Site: brandenburg
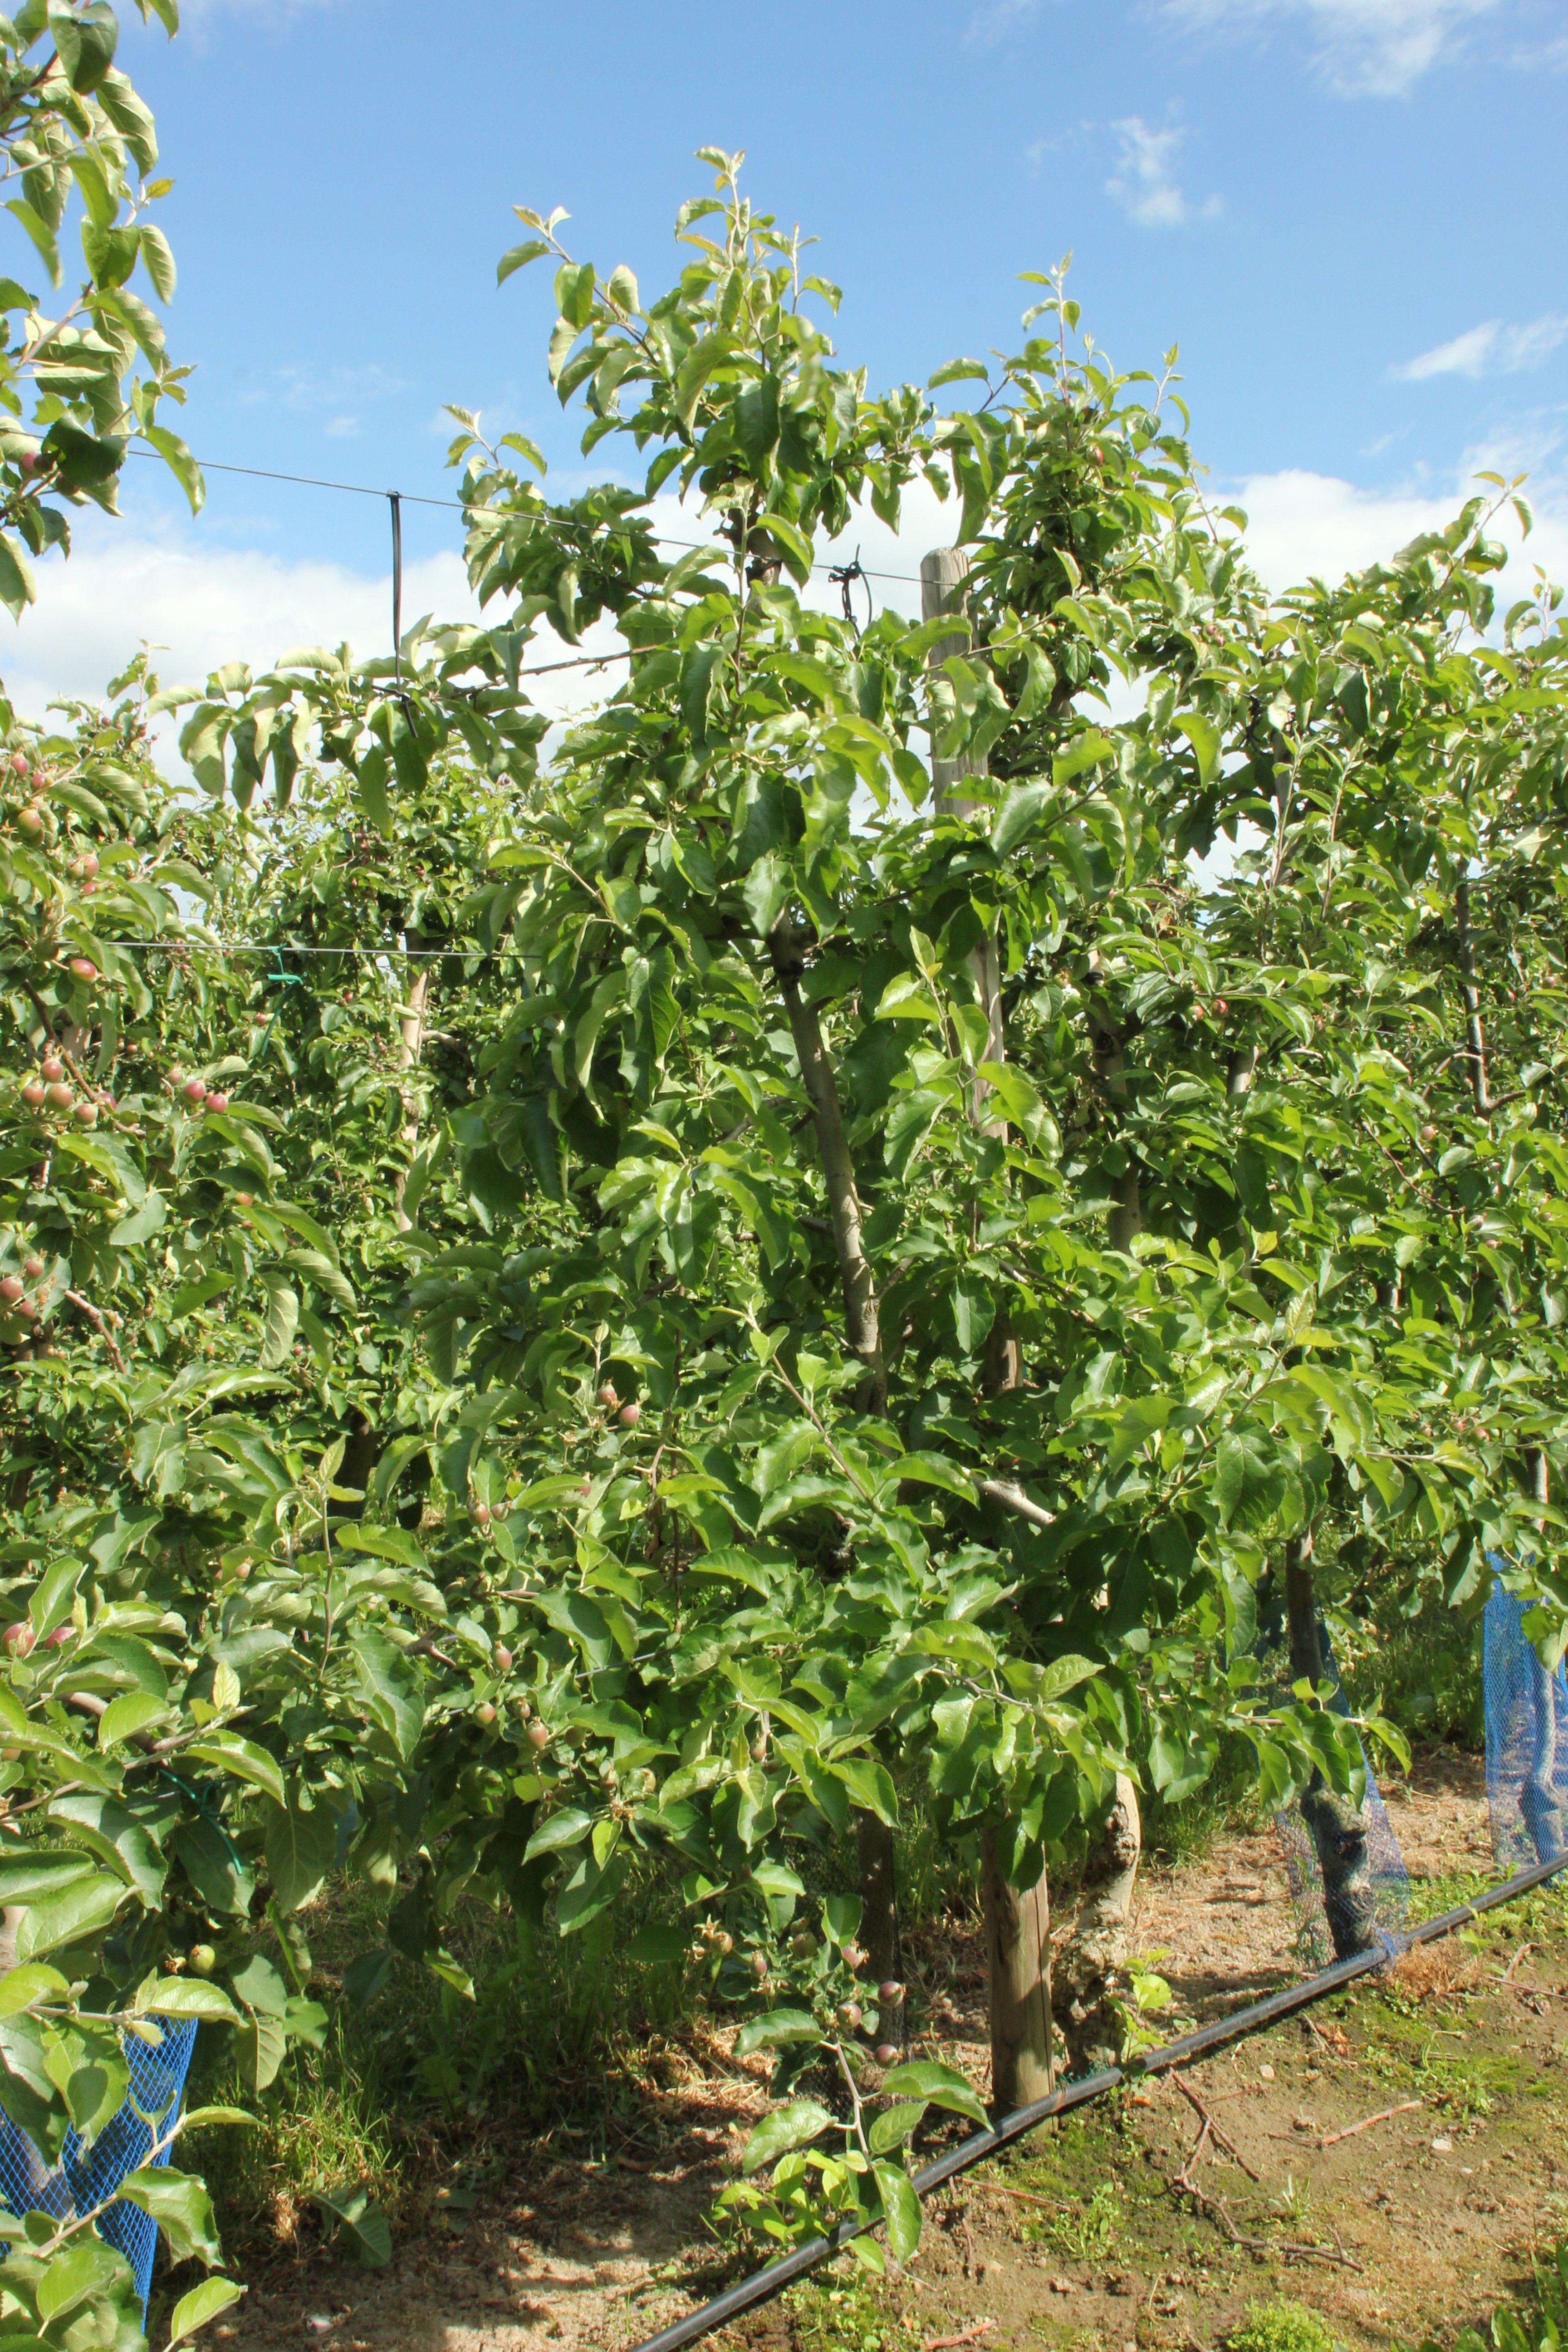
Growth stage (BBCH 72): Development of fruit